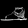
Label: Sandal